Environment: real
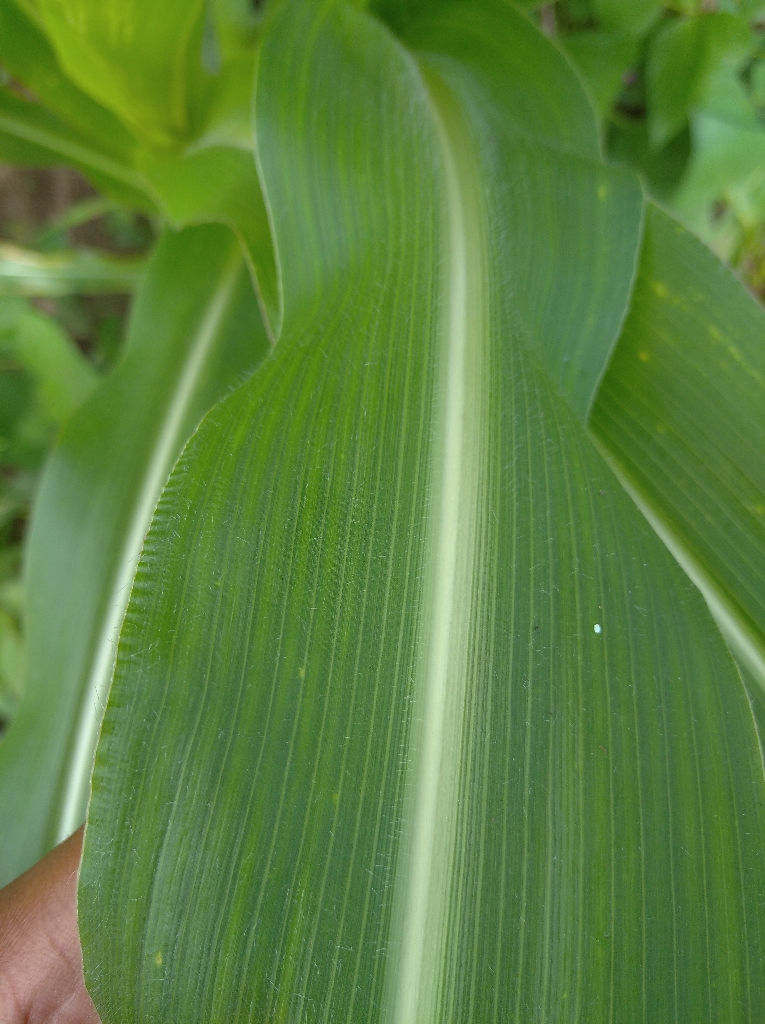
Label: healthy